Almendres Cromlech

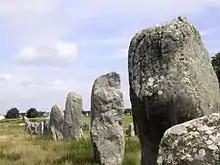
"Ménec Alignment", Carnac Stones

The complex's latitudinal position is about the same as the maximum moon elongation (38.55 degrees for 1500 BC); comparably, another latitude where this occurs is associated with Stonehenge (51.18 degrees for 2000 BC).